Christian Waagepetersen

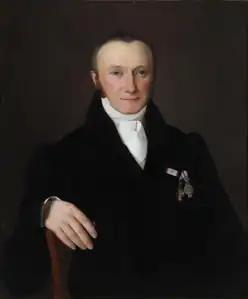
Louis Aumont: Christian Waagepetersen, 1820

Christian Waagepetersen (6 September 1787 – 23 November 1840) was a Danish wine merchant and patron of the arts. The Waagepetersen House, his home on Store Strandstræde in Copenhagen, was a meeting place during the 1820s and 1830s for many leading figures of the Danish Golden Age. The neoclassical building is now listed.